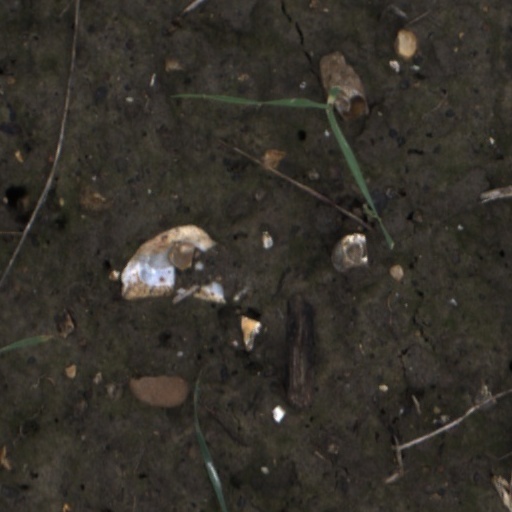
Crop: wheat